Breakout & Pursuit: The Battle for France, 1944

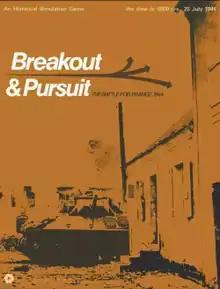

Breakout & Pursuit: The Battle for France, 1944 is a board wargame published by Simulations Publications Inc. (SPI) in 1972 that simulates the breakout of Allied forces from Normandy during World War II, and their subsequent pursuit of retreating German forces.